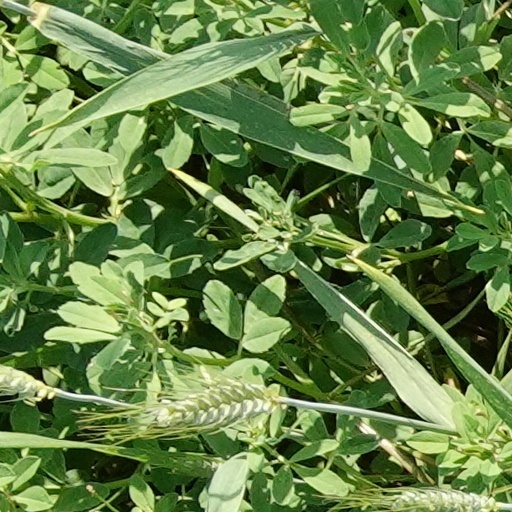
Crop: wheat